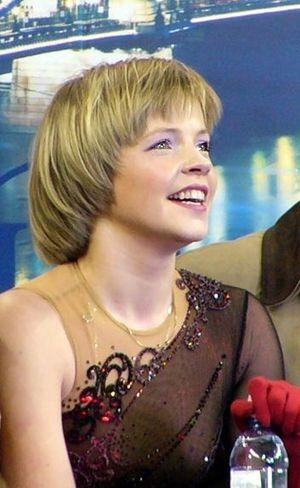
Ielena Sergueïevna Sokolova, née le 15 février 1980 à Moscou, est une patineuse artistique russe. Elle a remporté plusieurs fois les championnats de Russie et des médailles aux championnats d'Europe et du monde.